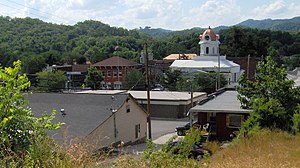
Bryson City (North Carolina)
Bryson City set fra nord. Den hvide bygning med klokketårnet er byens og amtets gamle domhus. I dag fungerer bygningen som museum.
Bryson City er en by i det vestlige North Carolina, USA. Byen er administrativt centrum for Swain County.